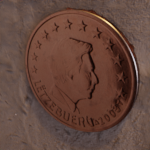
Coin value: 5cents
Country: lu
Edition: standard